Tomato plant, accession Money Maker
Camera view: tilt-top (135 deg); turntable rotation: 60 degrees
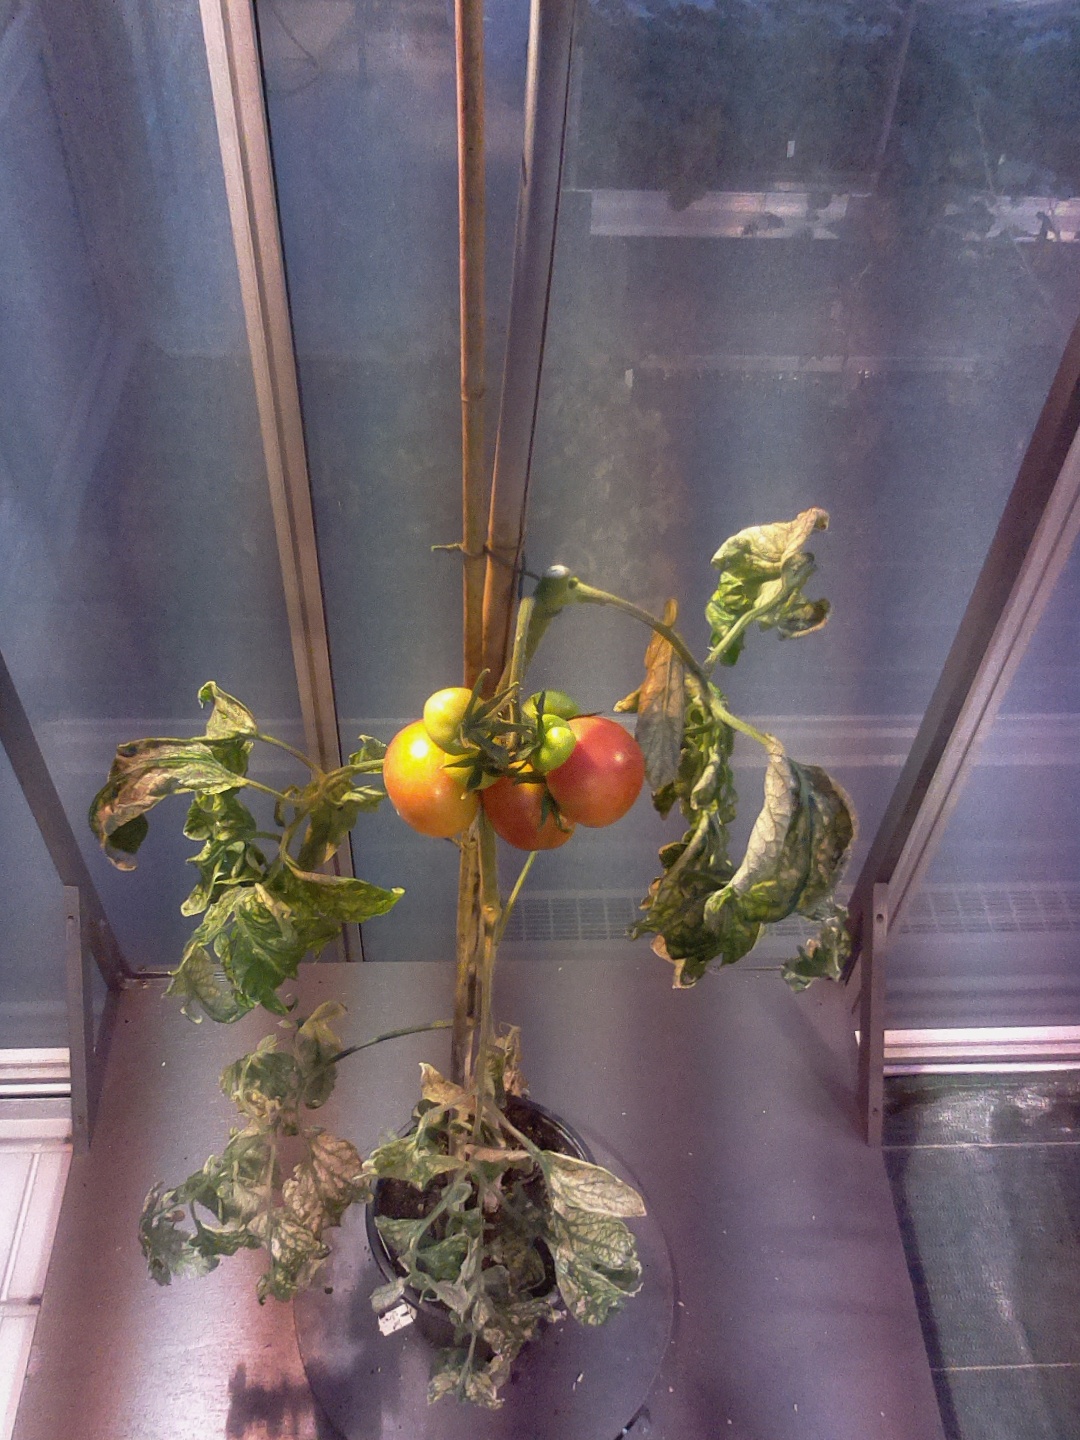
BBCH growth stage 85: 50%-60% of fruits show typical fully ripe color